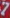
Number: 7